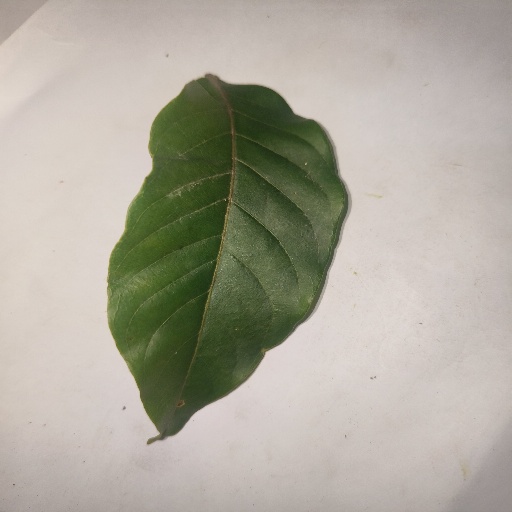
Species: HariTaki
Leaf condition: Healthy Leaf